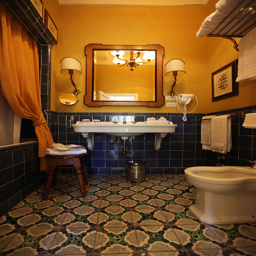
A bathroom with a white toilet next to a sink.
elegant bathroom with a toilet, sink, and mirror.
A tiled bathroom is shown in blue and light orange.
a yellow bathroom with blue tiles a toilet lights a mirror and towels
A residential bathroom with black tile and pink curtains.